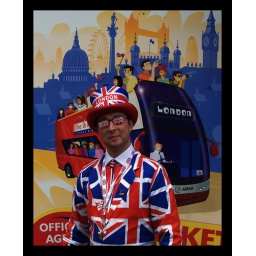
One of the many street vendor's in London. This guy was doing a great job of selling bus ticket's.